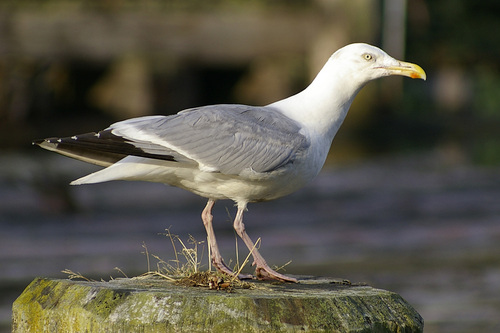
there is a white bird with grey wings and a blacktail.
the bird has a white head and neck with a grey wing and black and white rectrices with a yellow crooked bill.
a medium sized bird with a white head, throat, belly and abdomen with a yellow bill, gray wings and black rectices.
this bird has a white body, grey wings with black tips, and an orange beak.
this large white bird has pale gray wings and black-tipped tail feathers.
this bird is white with grey and has a long, pointy beak.
this bird is white and gray in color, with a curved yellow beak.
this bird is white with grey and has a long, pointy beak.
this large, tall bird is white and grey with black retrices and an orange bill.
this bird has wings that are grey and has a white neck
Species: Herring Gull